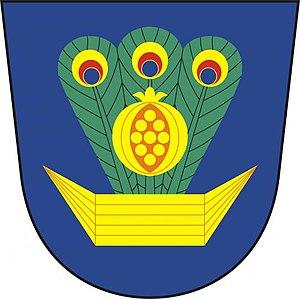
Korkyně est une commune du district de Příbram, dans la région de Bohême-Centrale, en République tchèque. Sa population s'élevait à 132 habitants en 2020.